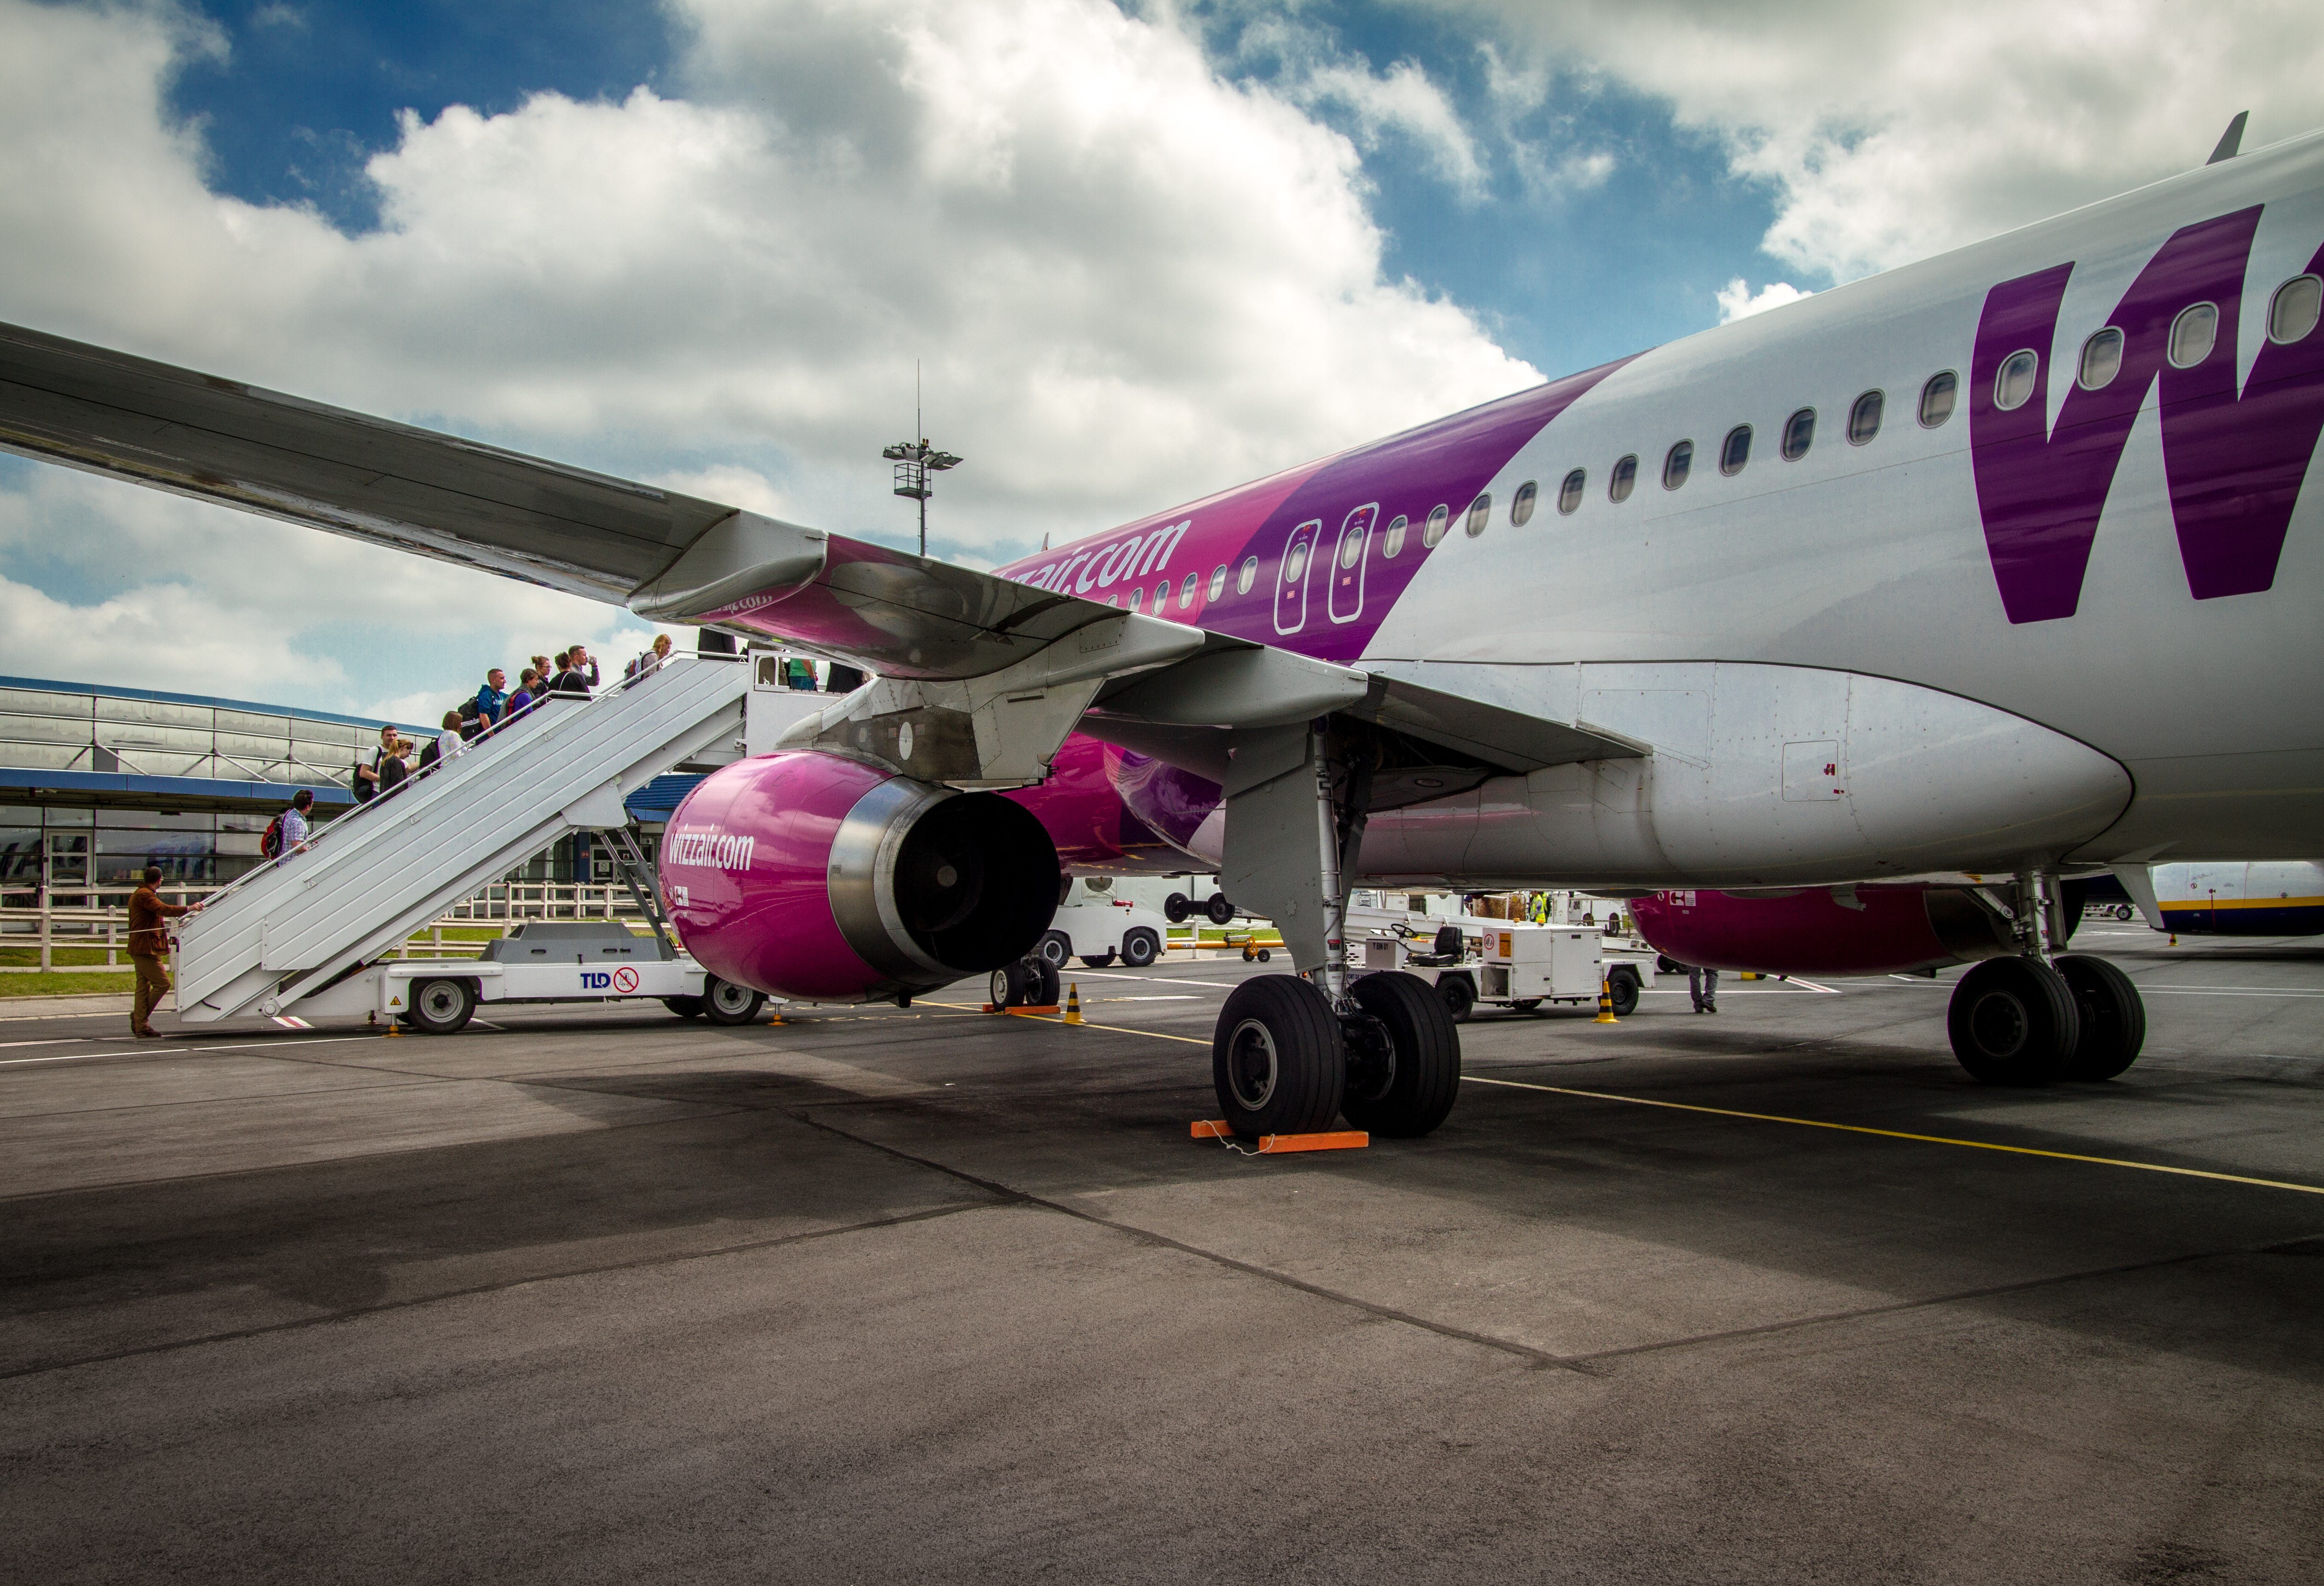
wing, flying, fly, airport, travel, airplane, aircraft, transportation, france, vehicle, airline, aviation, flight, airliner, airbus, airlines, wizzair, beauvaistille, a320, boeing, takeoff, jet aircraft, airbus a330, boeing 787 dreamliner, boeing 777, boeing 767, air travel, boeing 757, atmosphere of earth, wide body aircraft, narrow body aircraft, airbus a320 family